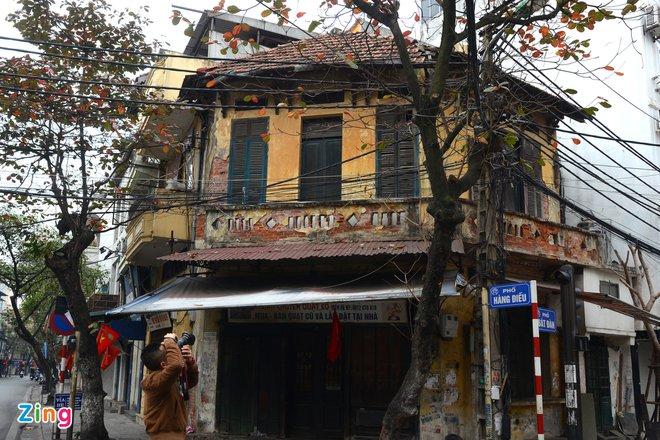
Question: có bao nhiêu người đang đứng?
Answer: có một người đang đứng